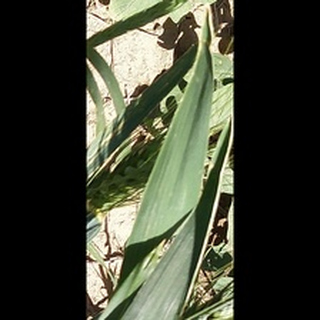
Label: healthy_wheat